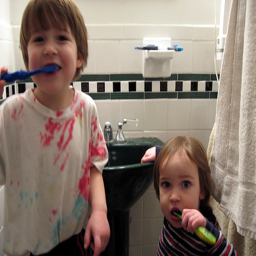
Two kids in a tiled bathroom brushing their teeth.
The two small children are brushing their teeth.
two children are brushing their teeth one has a blue toothbrush and the other green
A couple of kids with toothbrushes in a room.
Clutching the sink for balance, a little girl brushes her teeth along side of her sister.